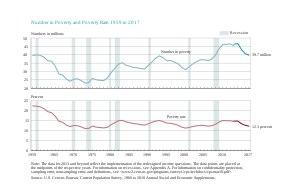
La pauvreté aux États-Unis concerne officiellement 43,1 millions de personnes, soit 13,5% de la population américaine en 2015.